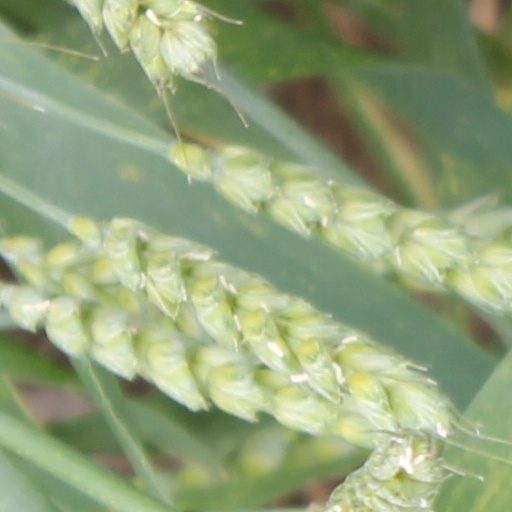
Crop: wheat